Battle of Gangut

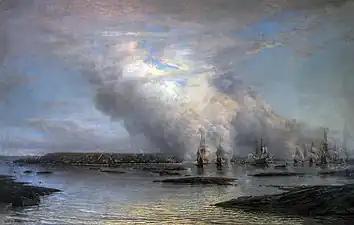
"The Battle of Gangut", by Aleksey Bogolyubov

After the breakthrough, Russian galleys gradually pushed Ehrenskiöld's detachment back, causing him to order his vessels to form a defensive line between two islands. One of the skerry-boats was scuttled in order to narrow down the area where the fight would take place with obstacles. The largest Swedish ship, the pram "Elefanten", was positioned broadside-on to the approaching Russian vessels. Three galleys were stationed end-on on each side, with the boats behind the line. After Ehrenskiöld refused to surrender, the Russian fleet attacked on 27 July 1714 at 14:00. According to Swedish sources, the Russian galleys, commanded by the Tsar, attacked twice (first with 35 galleys, then with 80 galleys), but were thrown back both times. The third time, when attacking with reinforcements and a combined force of about 95 galleys, the Russians managed to reach the Swedish ships and engage in close quarters combat, where superior Russian numbers could be used to their advantage. Russians managed to board the Swedish galley farthest left in the line, the "Tranan", which capsized and sank, creating a hole into the Swedish line. Russian galleys made use of the opening and were quickly able to start boarding the rest of the Swedish ships. Fighting lasted for three hours as the Swedes defended all of their ships. The fighting ended with the capture of "Elefanten", where Admiral Ehrenskiöld himself was taken prisoner of war on the deck of his own flagship.